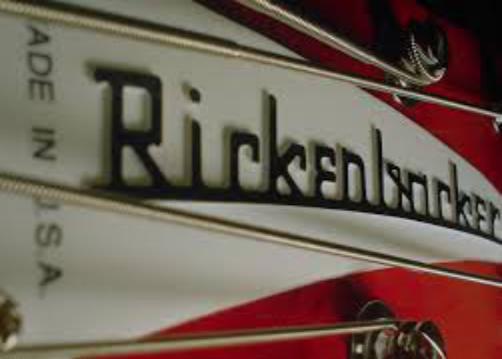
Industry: Electronic